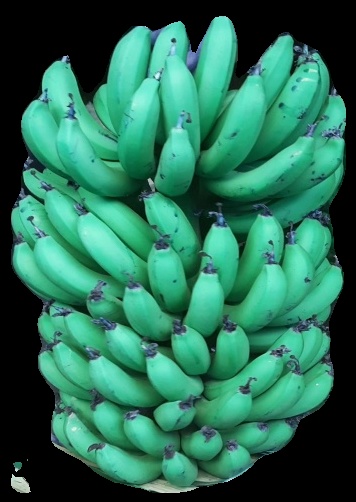
Variety: pachbale
Grade: grade1